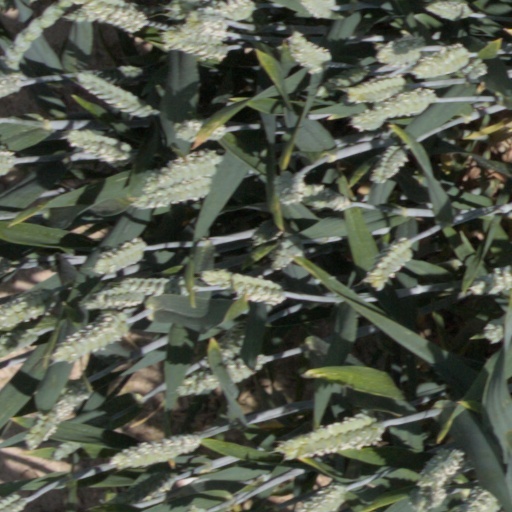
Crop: wheat